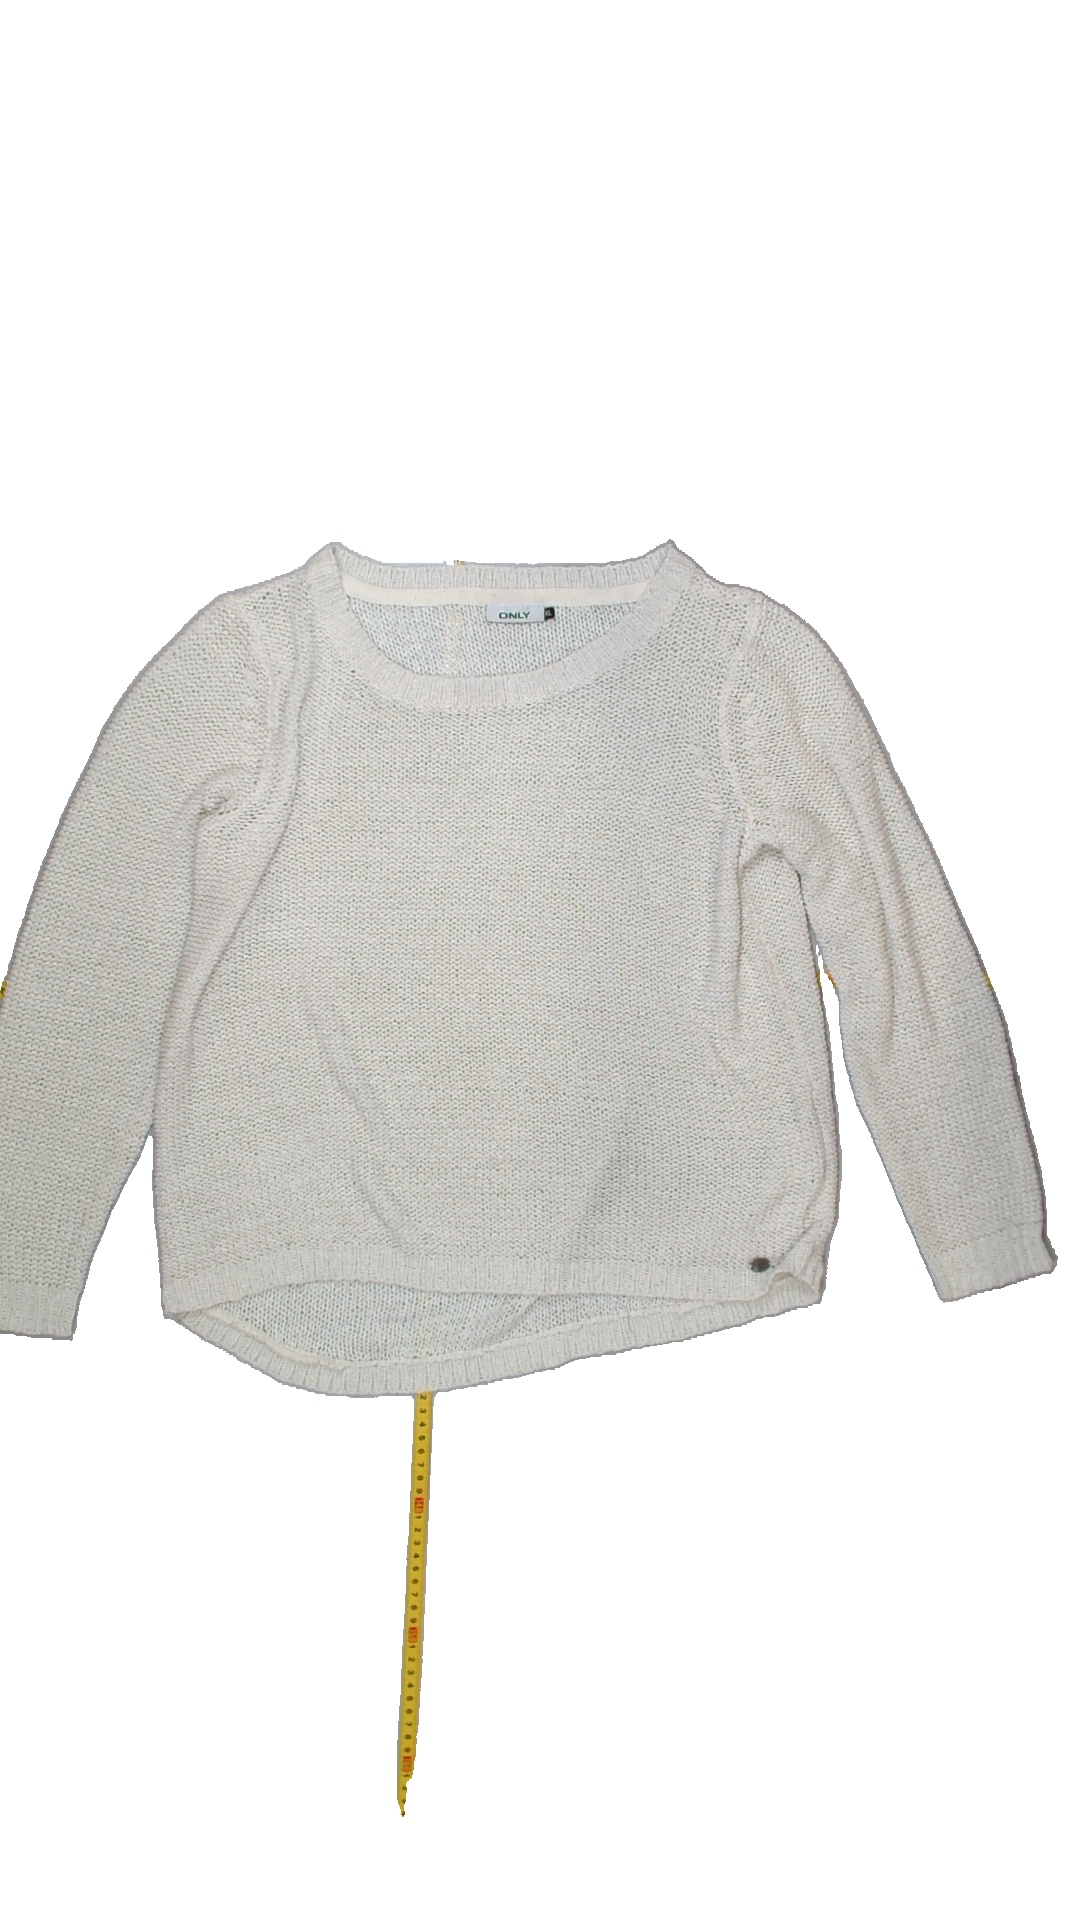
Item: Shirt (Ladies)
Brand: Not Applicable
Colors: White
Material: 76%acryl 24%nylon
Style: No trend
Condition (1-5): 4
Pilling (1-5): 4
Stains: No
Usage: Reuse
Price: <50